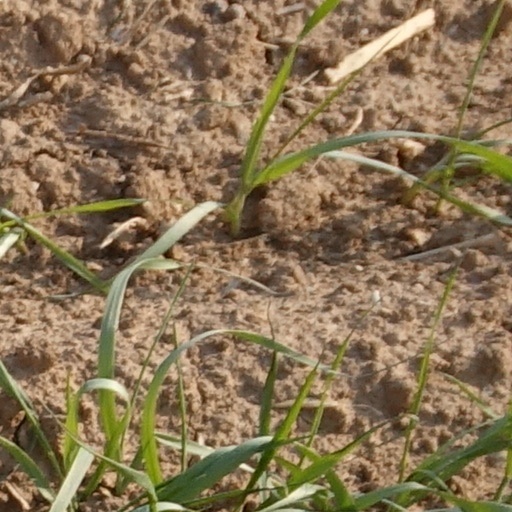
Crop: wheat